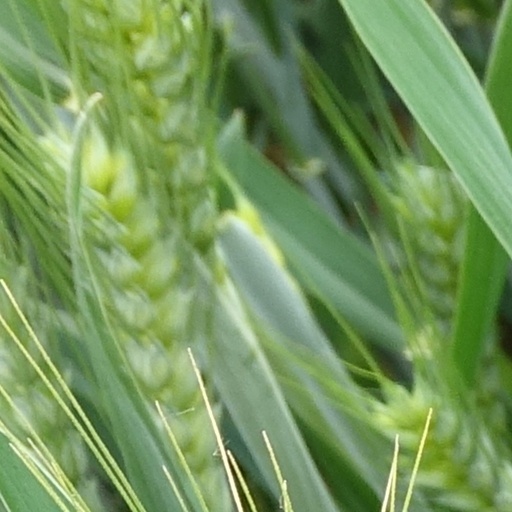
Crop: wheat